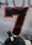
Number: 7